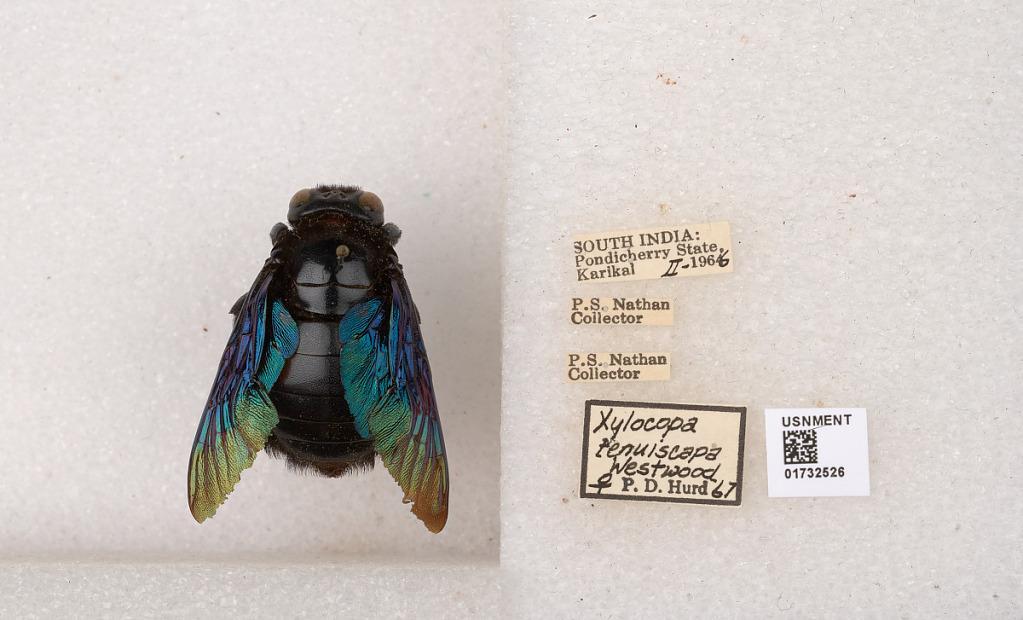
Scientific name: Xylocopa (Mesotrichia) tenuiscapa Westwood
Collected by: P. Nathan
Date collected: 1965-2-1
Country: India
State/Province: Puducherry
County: Karaikal
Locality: Karikal
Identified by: Hurd, P. D.